Melbourne central business district

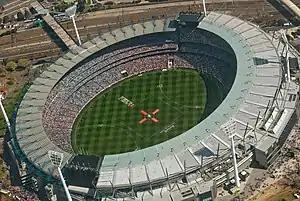
Melbourne Cricket Ground

The CBD is home to many small independent galleries, often in the upper floors of older buildings or down laneways, and some of the most commercial galleries in Victoria are also in 'the city'.